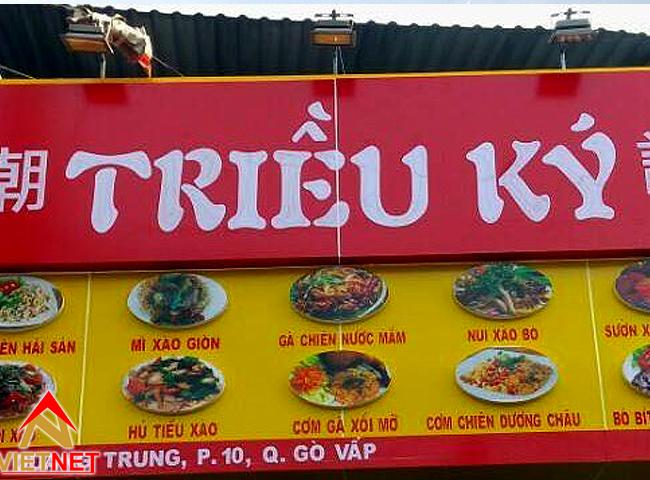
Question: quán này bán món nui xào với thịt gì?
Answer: quán này bán nui xào bò